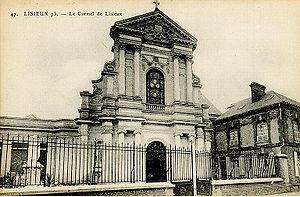
Carmel de Lisieux
"Marie-Pauline Martin, en religion Agnès de Jésus est une religieuse de l'Ordre des Carmes déchaux. Elle est l'une des cinq filles de Louis et Zélie Martin qui toutes entrèrent en religion, notamment la benjamine aujourd'hui célèbre sous l'appellation ""sainte Thérèse de Lisieux"", religieuse avec elle au Carmel de Lisieux.
Marie-Françoise Thérèse Martin, en religion sœur Thérèse de l'Enfant-Jésus et de la Sainte-Face, également connue sous les appellations sainte Thérèse de Lisieux, sainte Thérèse de l'Enfant-Jésus ou encore la petite Thérèse, est une religieuse carmélite française née à Alençon dans l'Orne en France le 2 janvier 1873 et morte à l'âge de 24 ans à Lisieux en France le 30 septembre 1897.
Marie-Céline Martin, en religion Soeur Geneviève de la Sainte Face est une religieuse carmélite. Elle est une des sœurs de sainte Thérèse de Lisieux.